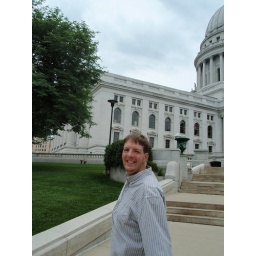
Actually, John's head is right underneath his office window, second one from the left on the second floor of windows.